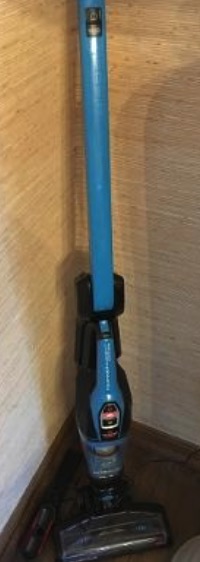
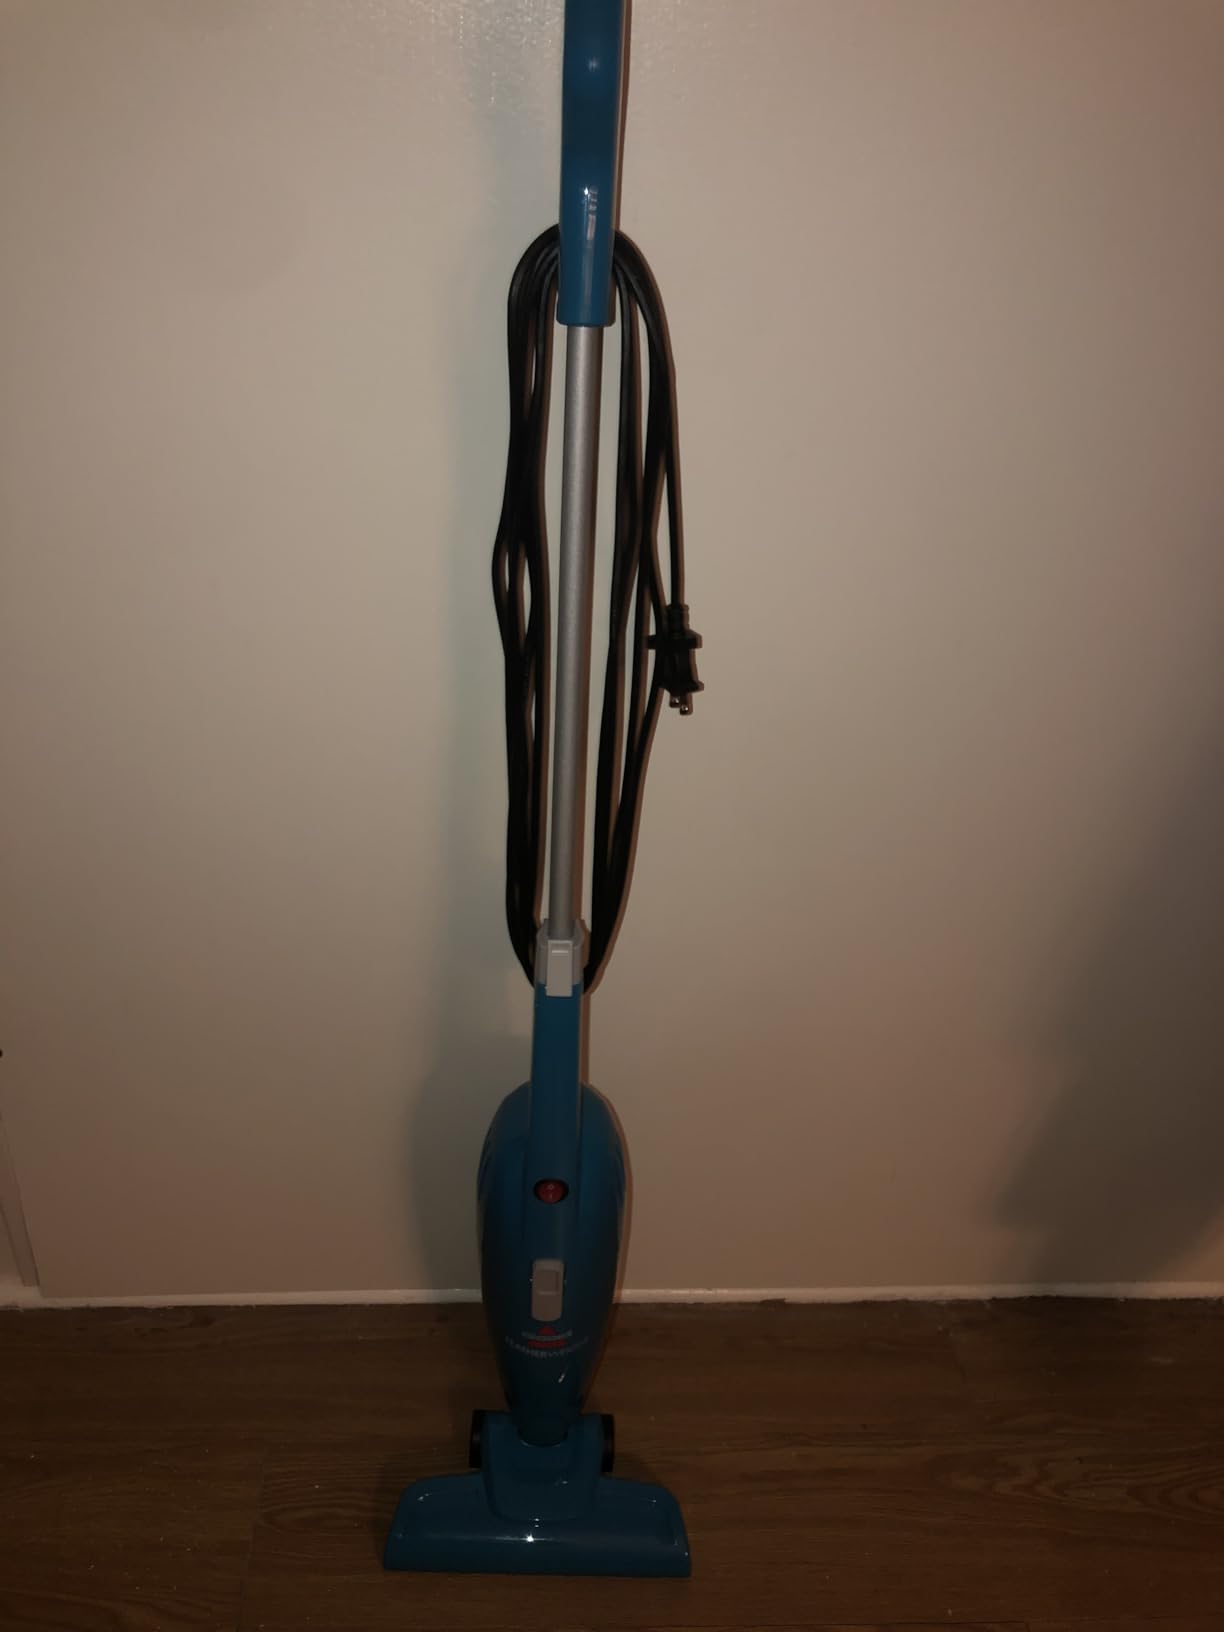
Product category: items_vacuum
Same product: no